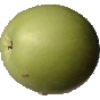
Label: apple_granny_smith